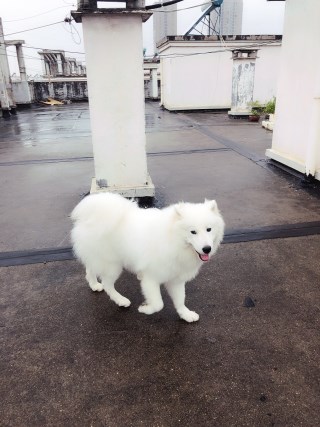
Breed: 2192-n000088-Samoyed